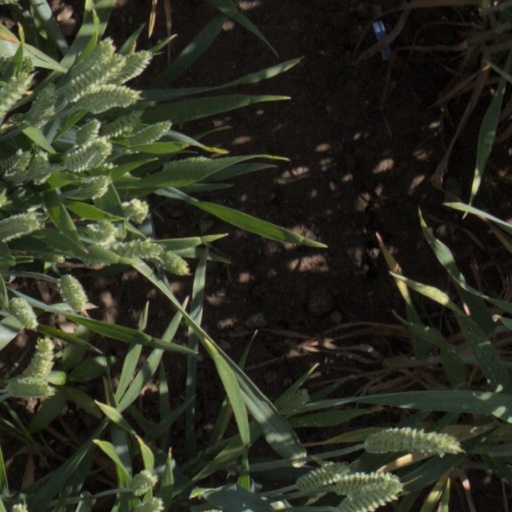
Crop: wheat